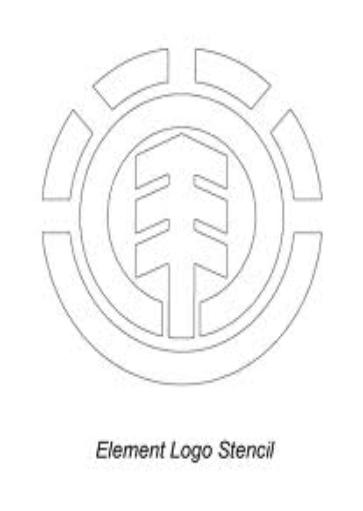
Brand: Element
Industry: Leisure